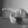
ASL letter: P